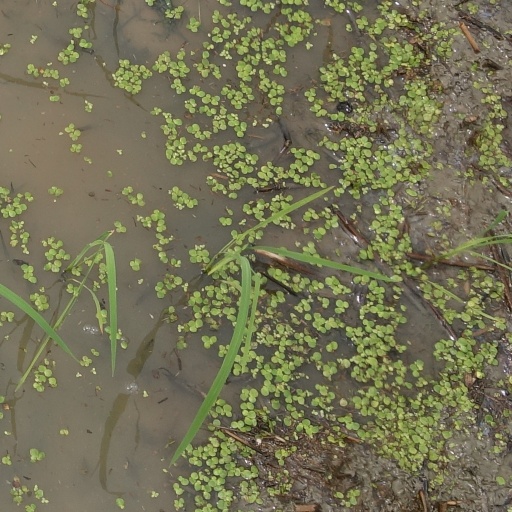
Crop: rice